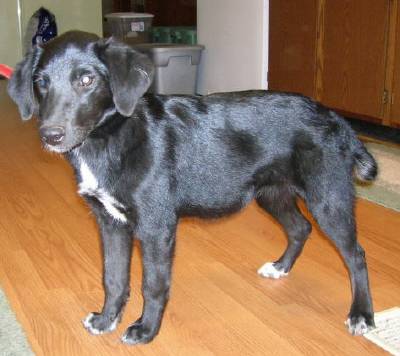
Label: dog